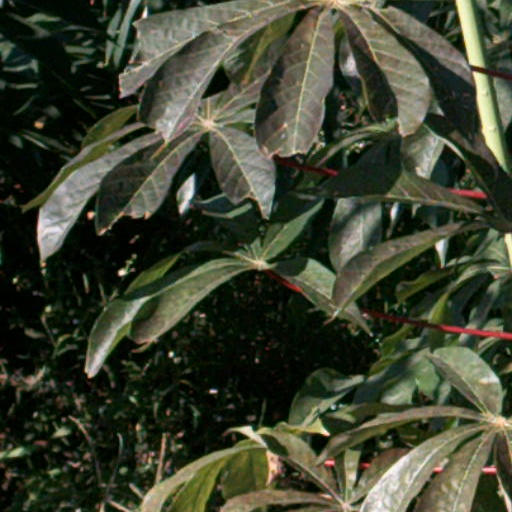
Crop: cassava